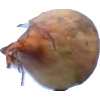
Label: onion